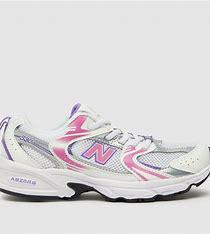
Brand: New
Model: Balance New Balance 530